Isabella Tobias

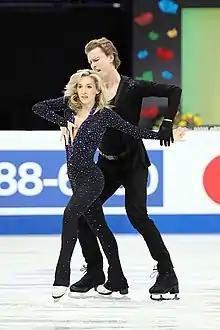
Tobias and Tkachenko in 2017

Isabella Tobias (born August 23, 1991) is an Israeli retired ice dancer who competed for both Georgia, Lithuania, and Israel.